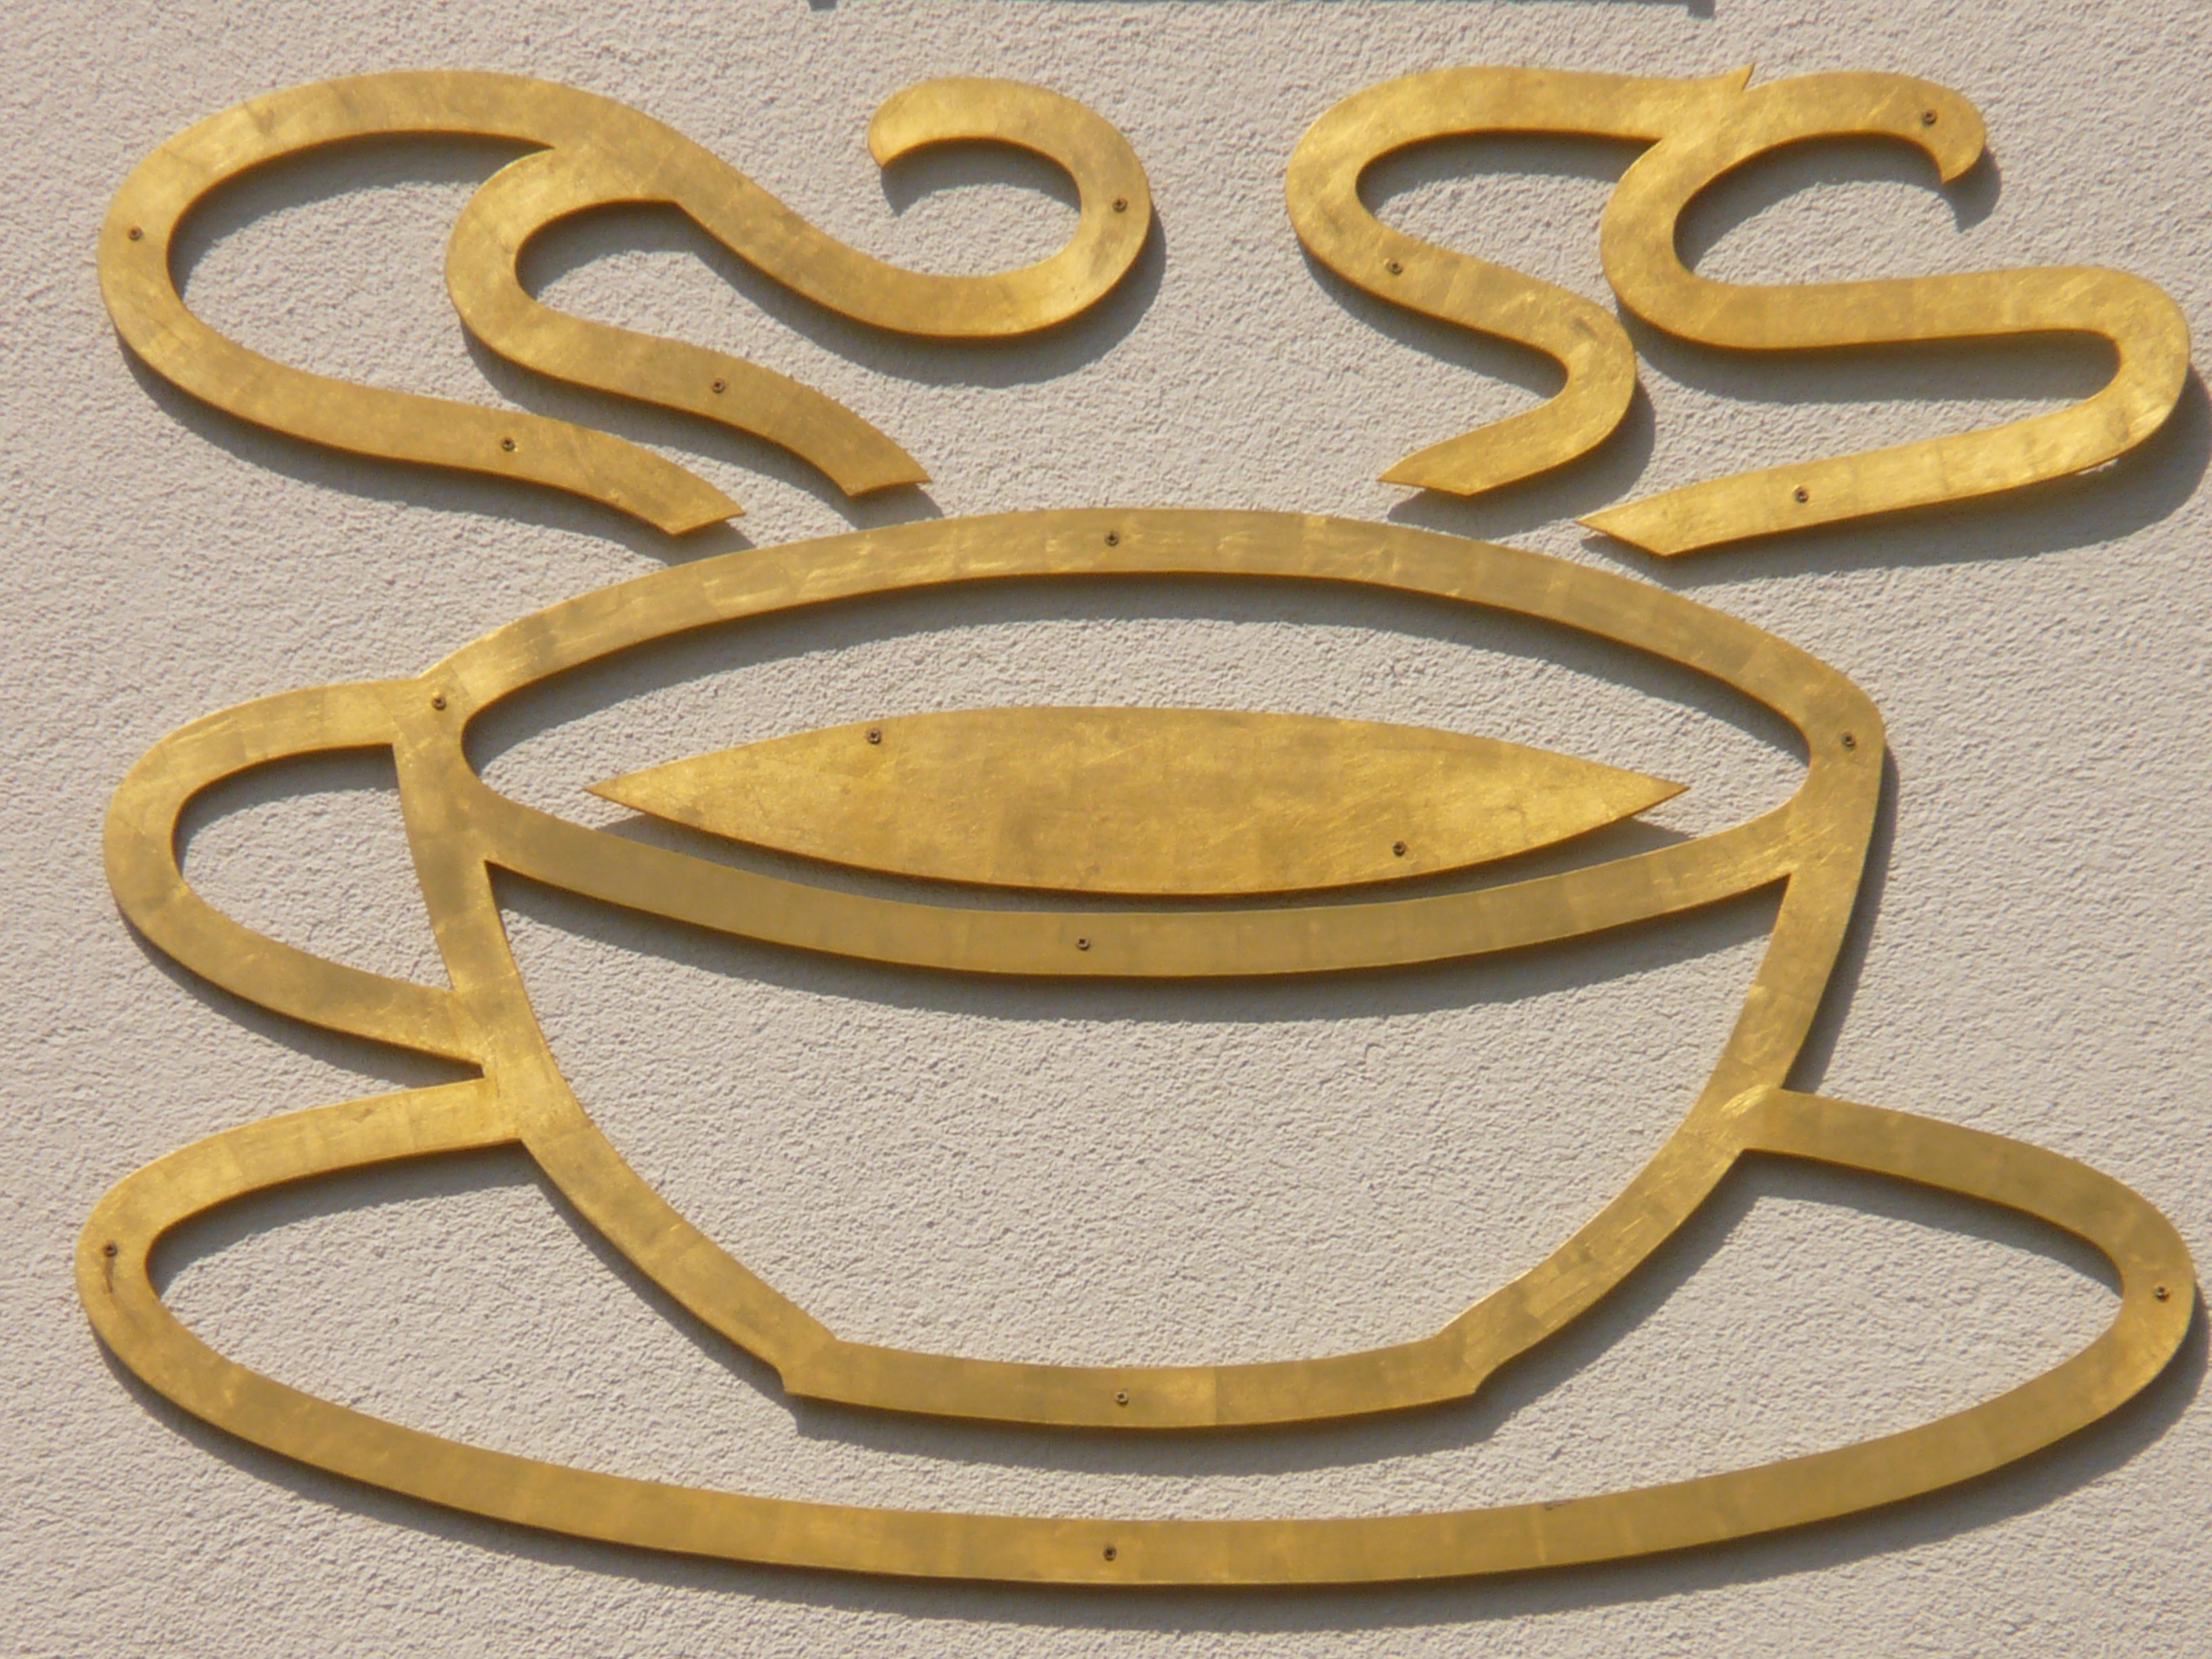
coffee, abstract, wood, number, cup, metal, coffee cup, material, circle, font, gold, brass